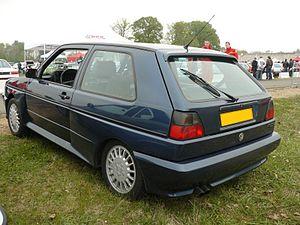
La Volkswagen Golf II est un modèle d'automobile produit par le constructeur allemand de 1983 à 1992.